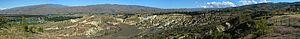
Cromwell est une ville néo-zélandaise du district de Central Otago dans la région d'Otago. Elle est la commune la plus éloignée de la mer de Nouvelle-Zélande, à 119 km du littoral. Elle est située à 60 km à l'est de Queenstown, à 50 km au sud de Wanaka, et à 33 km au nord d'Alexandra. La route menant à cette dernière traverse les gorges de Cromwell. Le col de Lindis, qui permet de rejoindre Omarama en Canterbury, est à 75 km au nord-est.